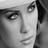
Emotion: neutral